Louis Matout

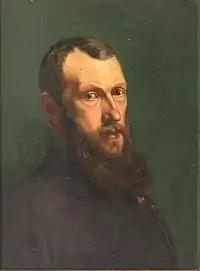
Self-portrait (date unknown)

Louis Nicolas Matout (19 March 1811, in Renwez – 24 January 1888, in Paris) was a French painter and muralist. He was known primarily for cityscapes with figures and genre scenes.